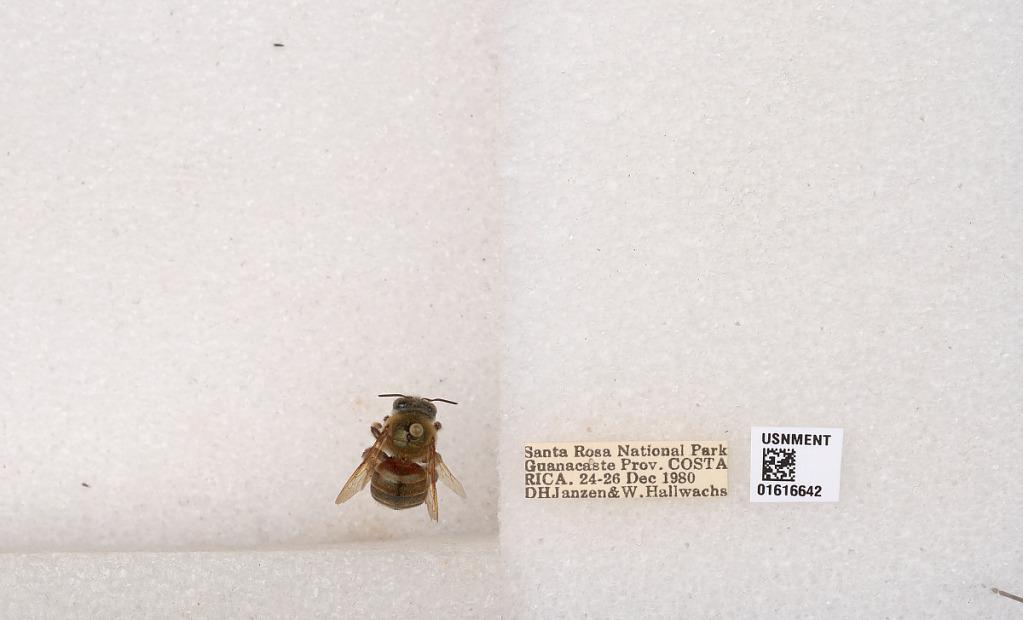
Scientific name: Xylocopa
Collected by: D. Janzen & W. Hallwachs
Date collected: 1980-12-24
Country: Costa Rica
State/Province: Guanacaste
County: La Cruz
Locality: Santa Rosa National Park